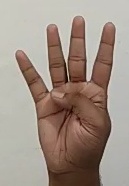
ASL sign: 4